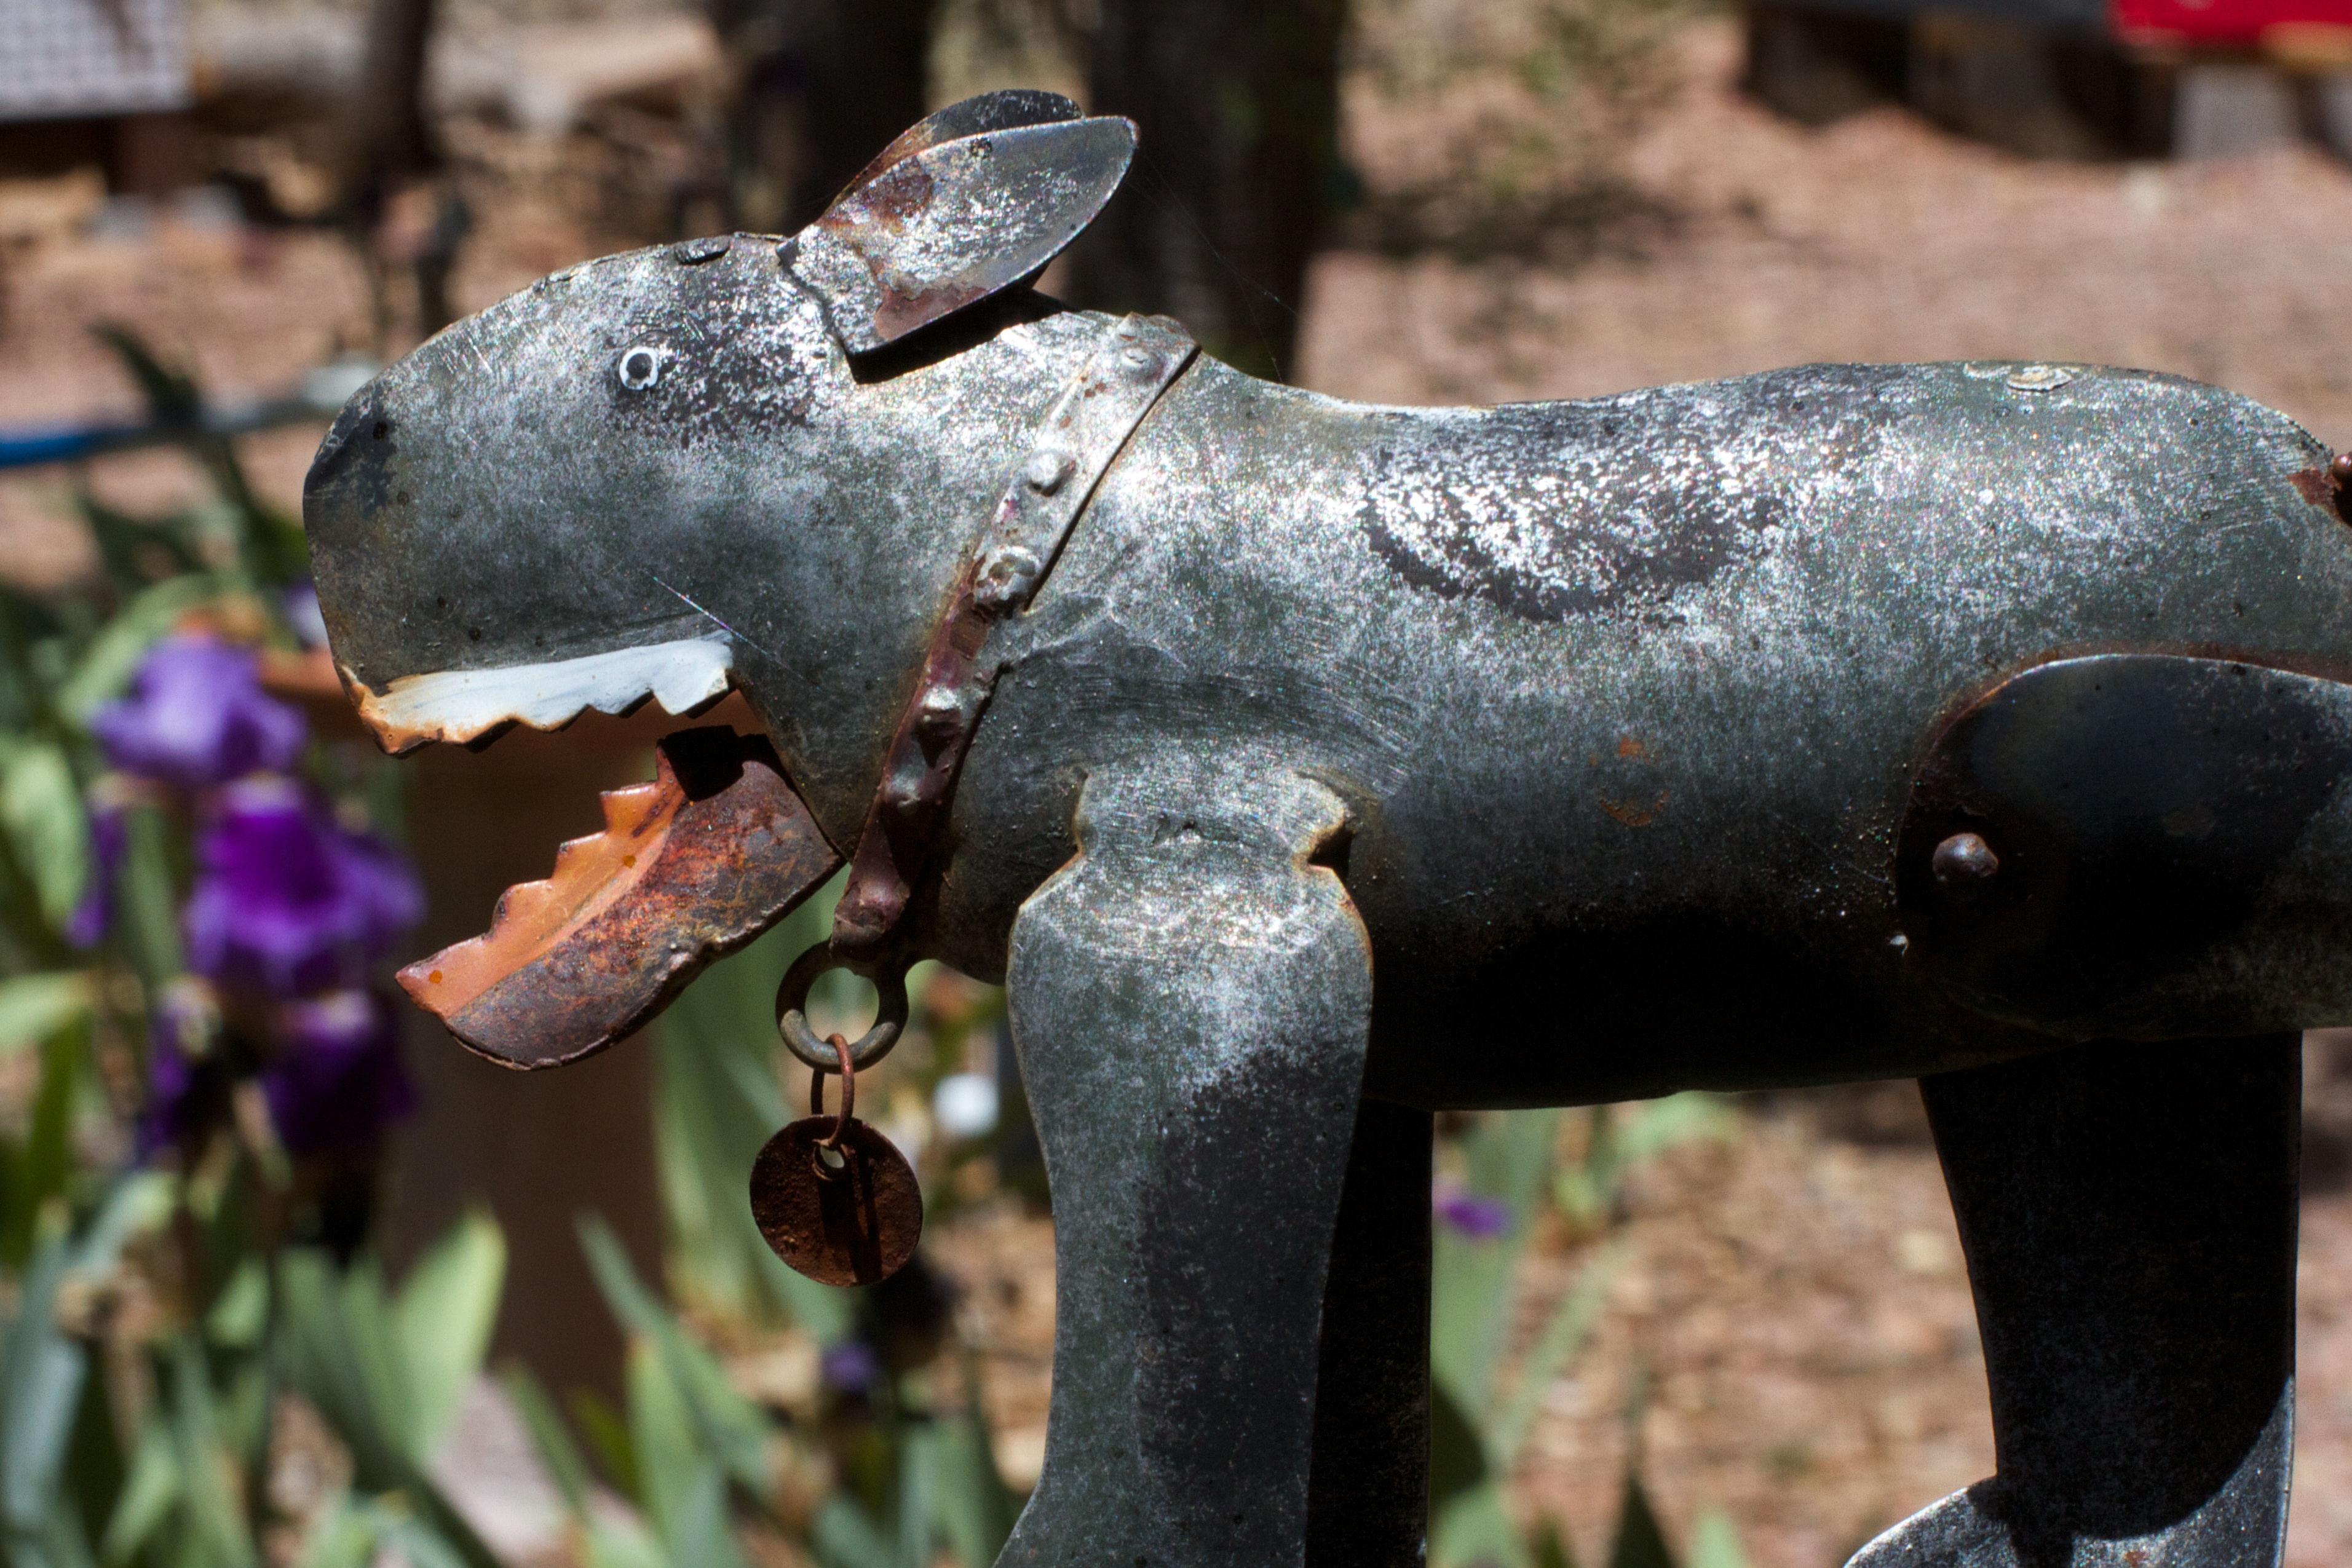
wildlife, statue, mammal, spike, sculpture